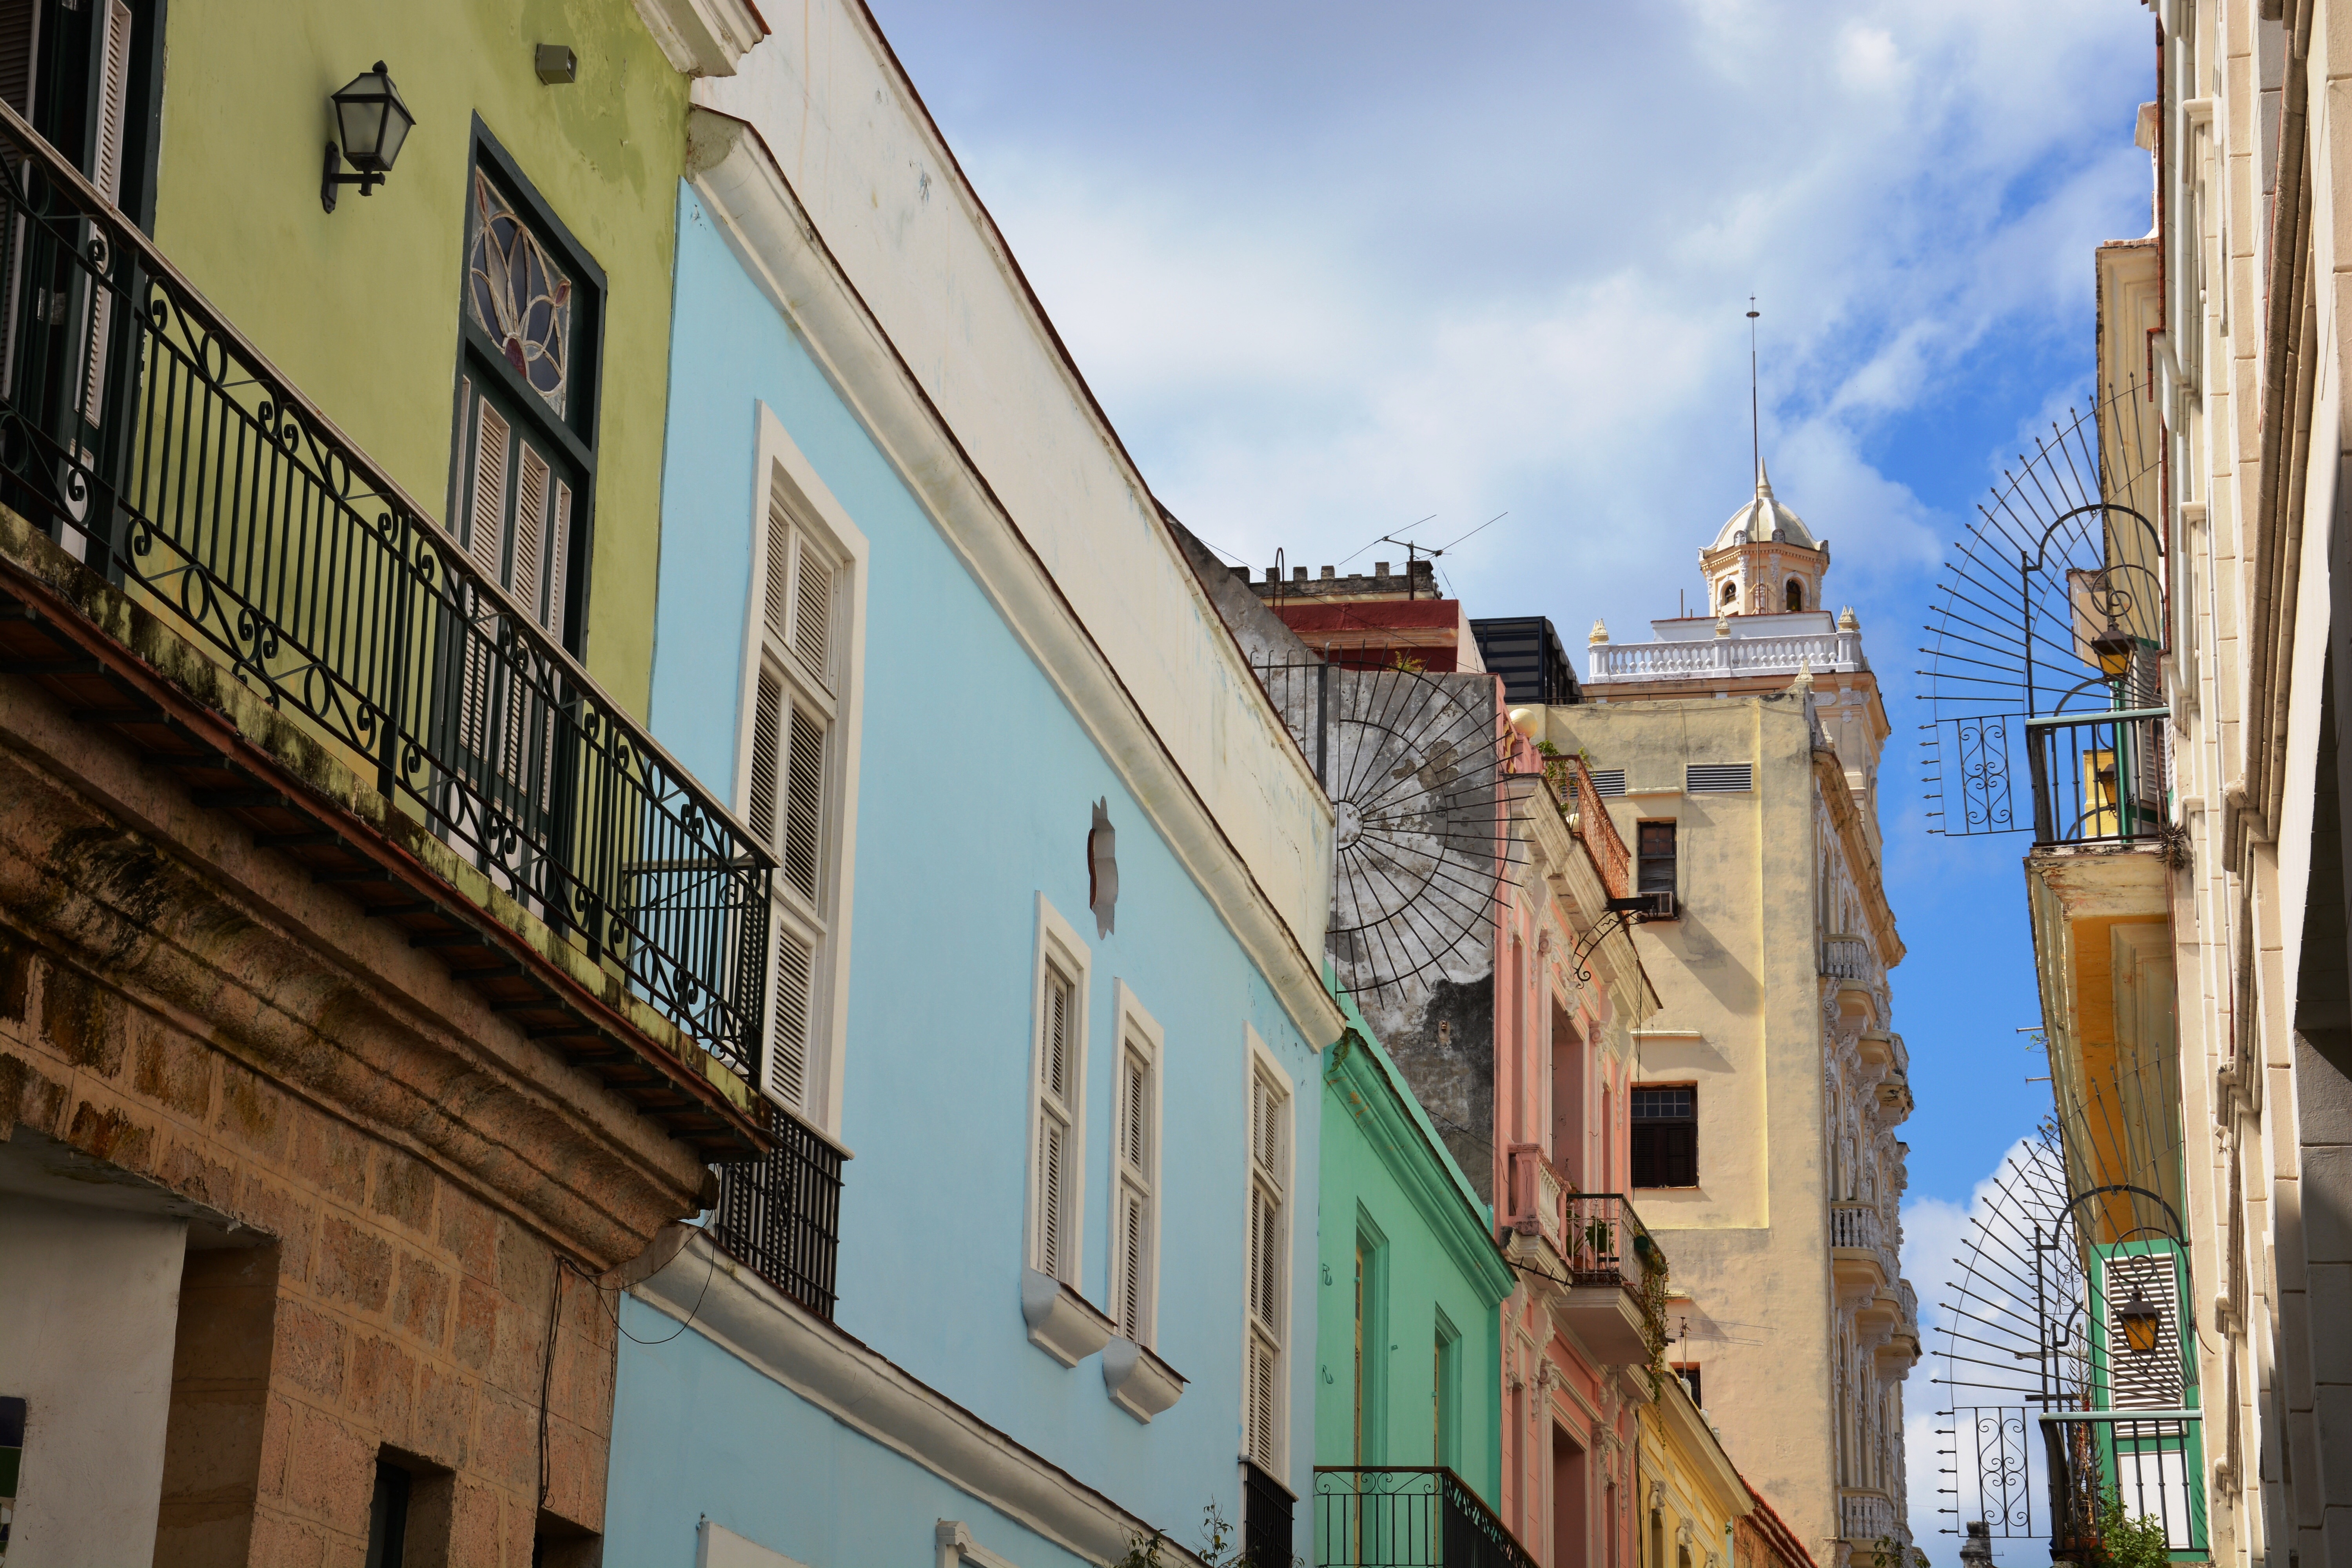
architecture, road, street, town, city, cityscape, downtown, travel, facade, tourism, waterway, blue sky, infrastructure, havana, neighbourhood, facades, urban area, colored houses, human settlement